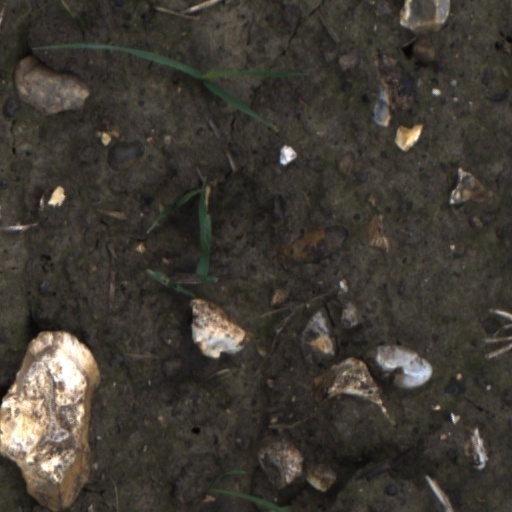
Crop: wheat